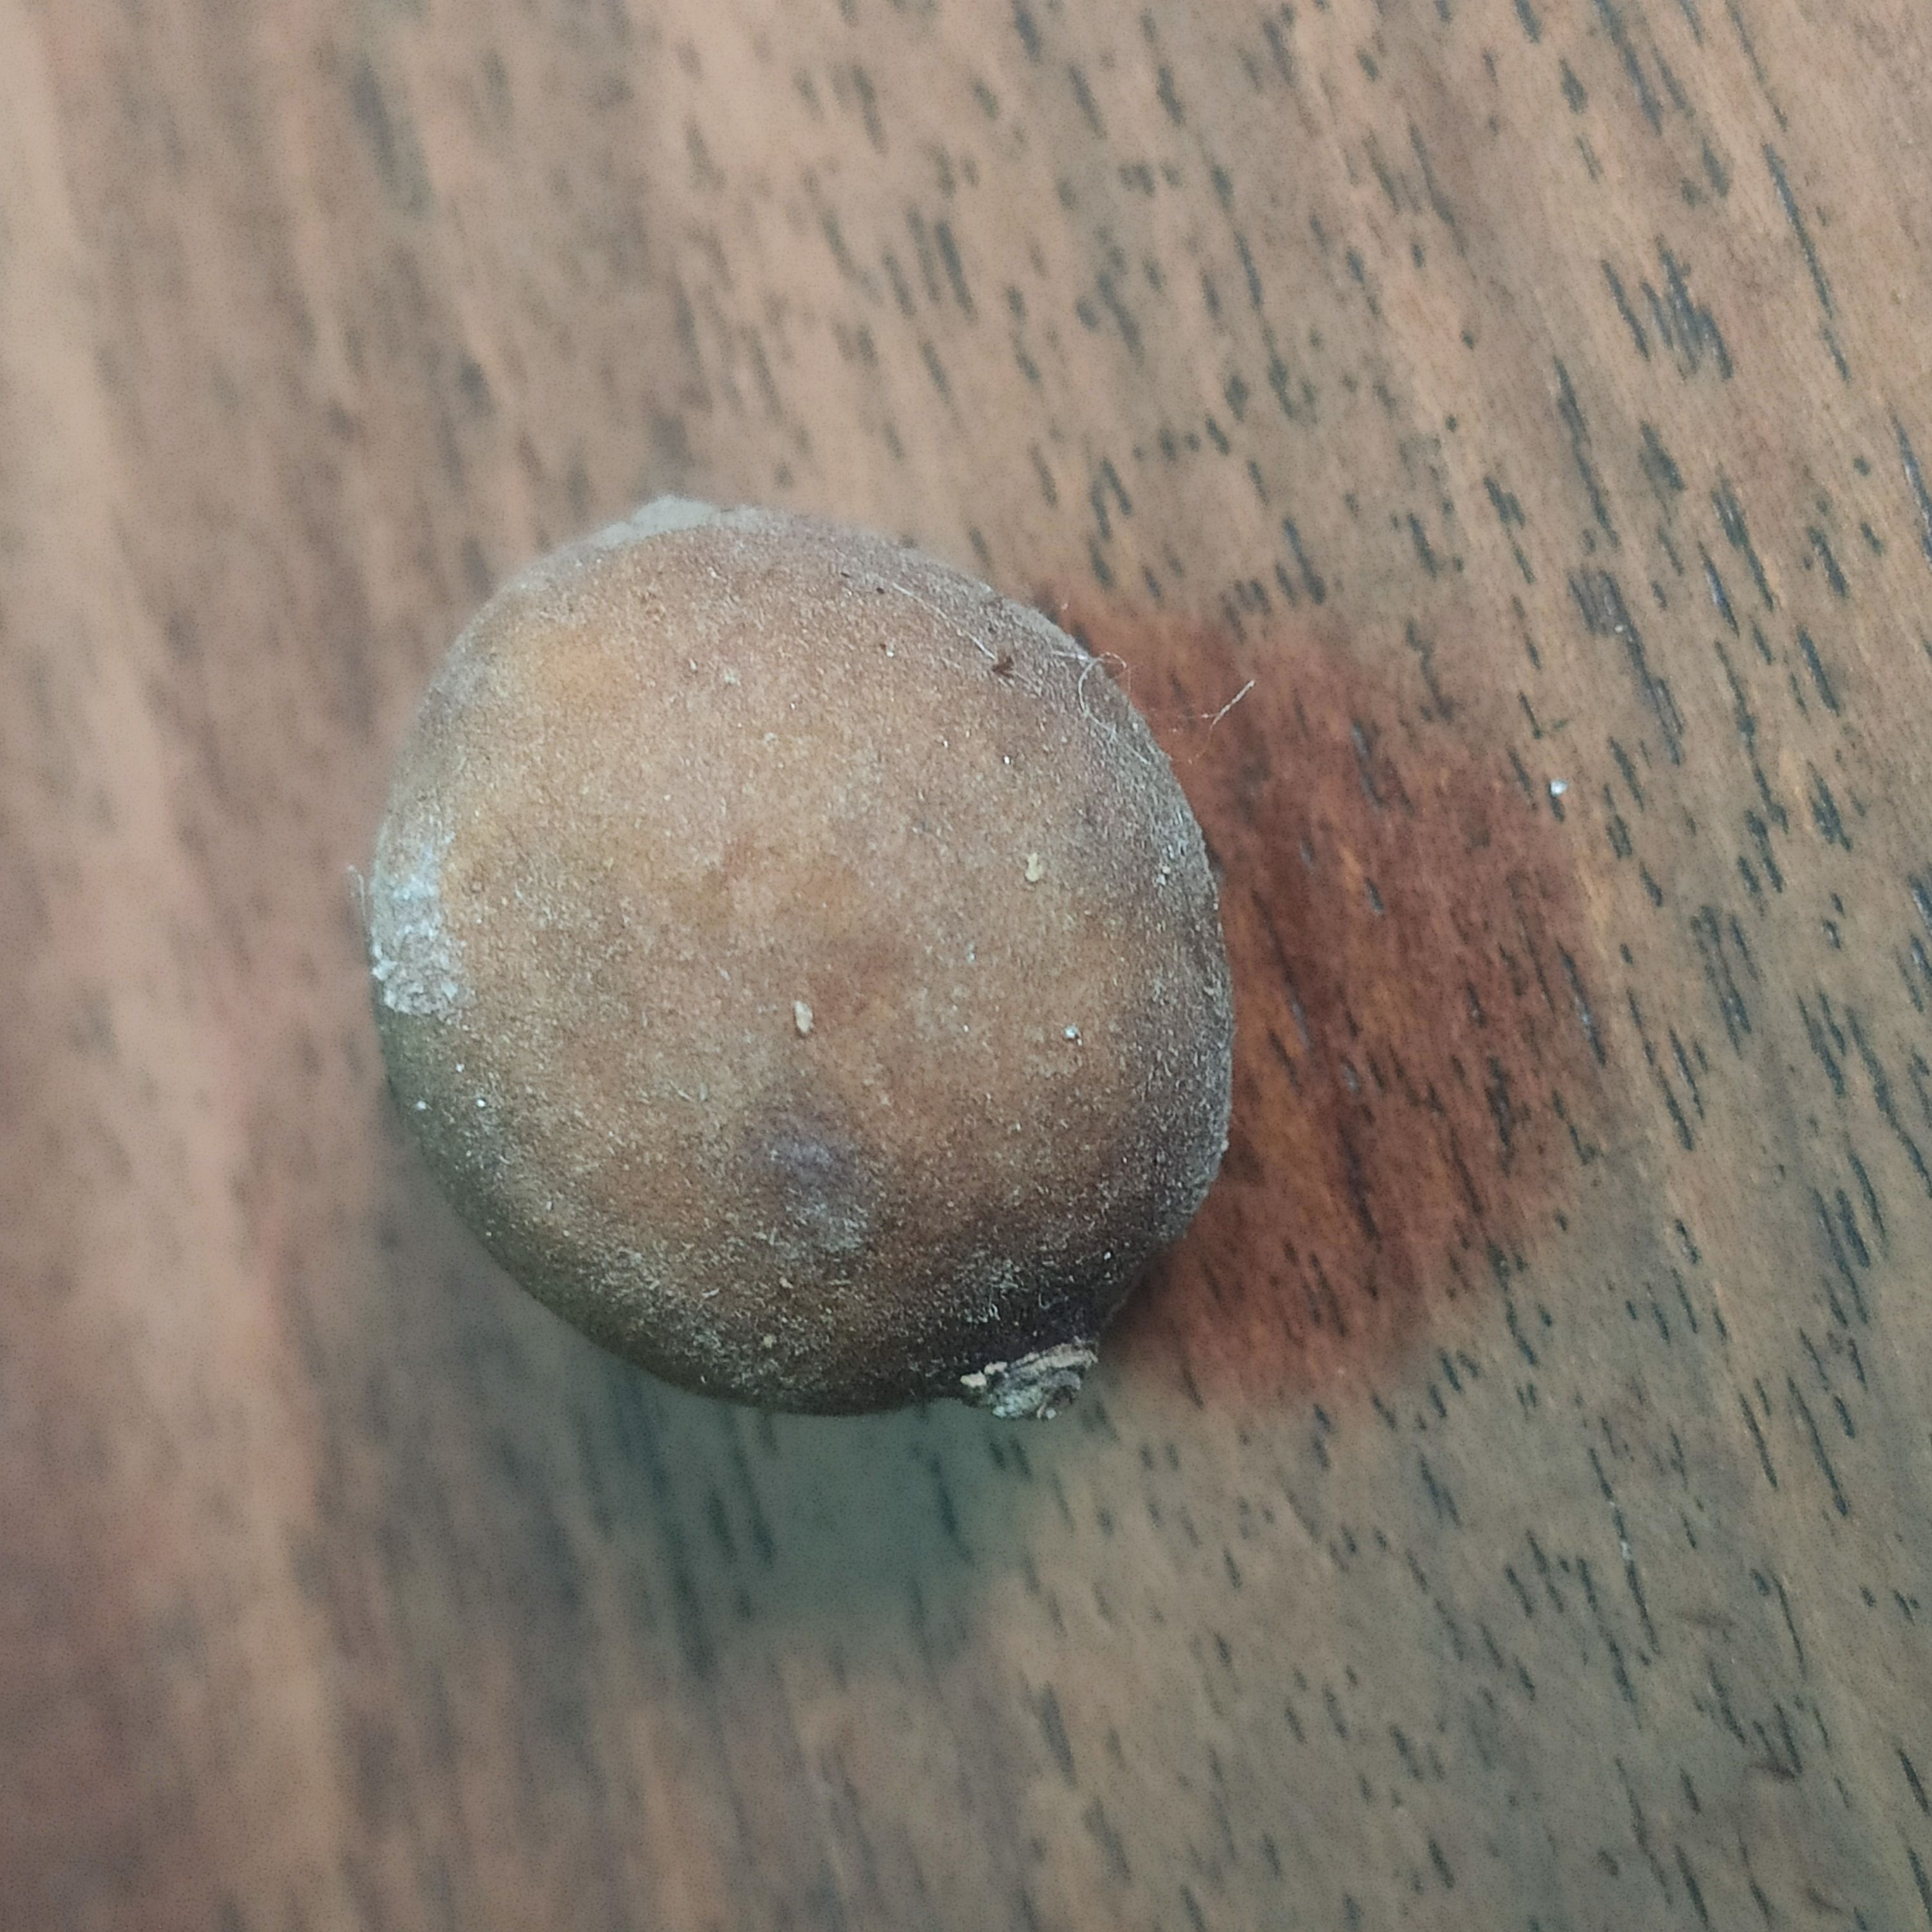
Fruit: burmese-grape
Grade: 3rd-grade